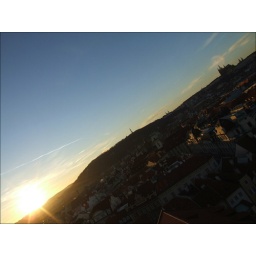
View from the clock tower in Old Town Square, Prague. Taken at about 4pm in december 2006.